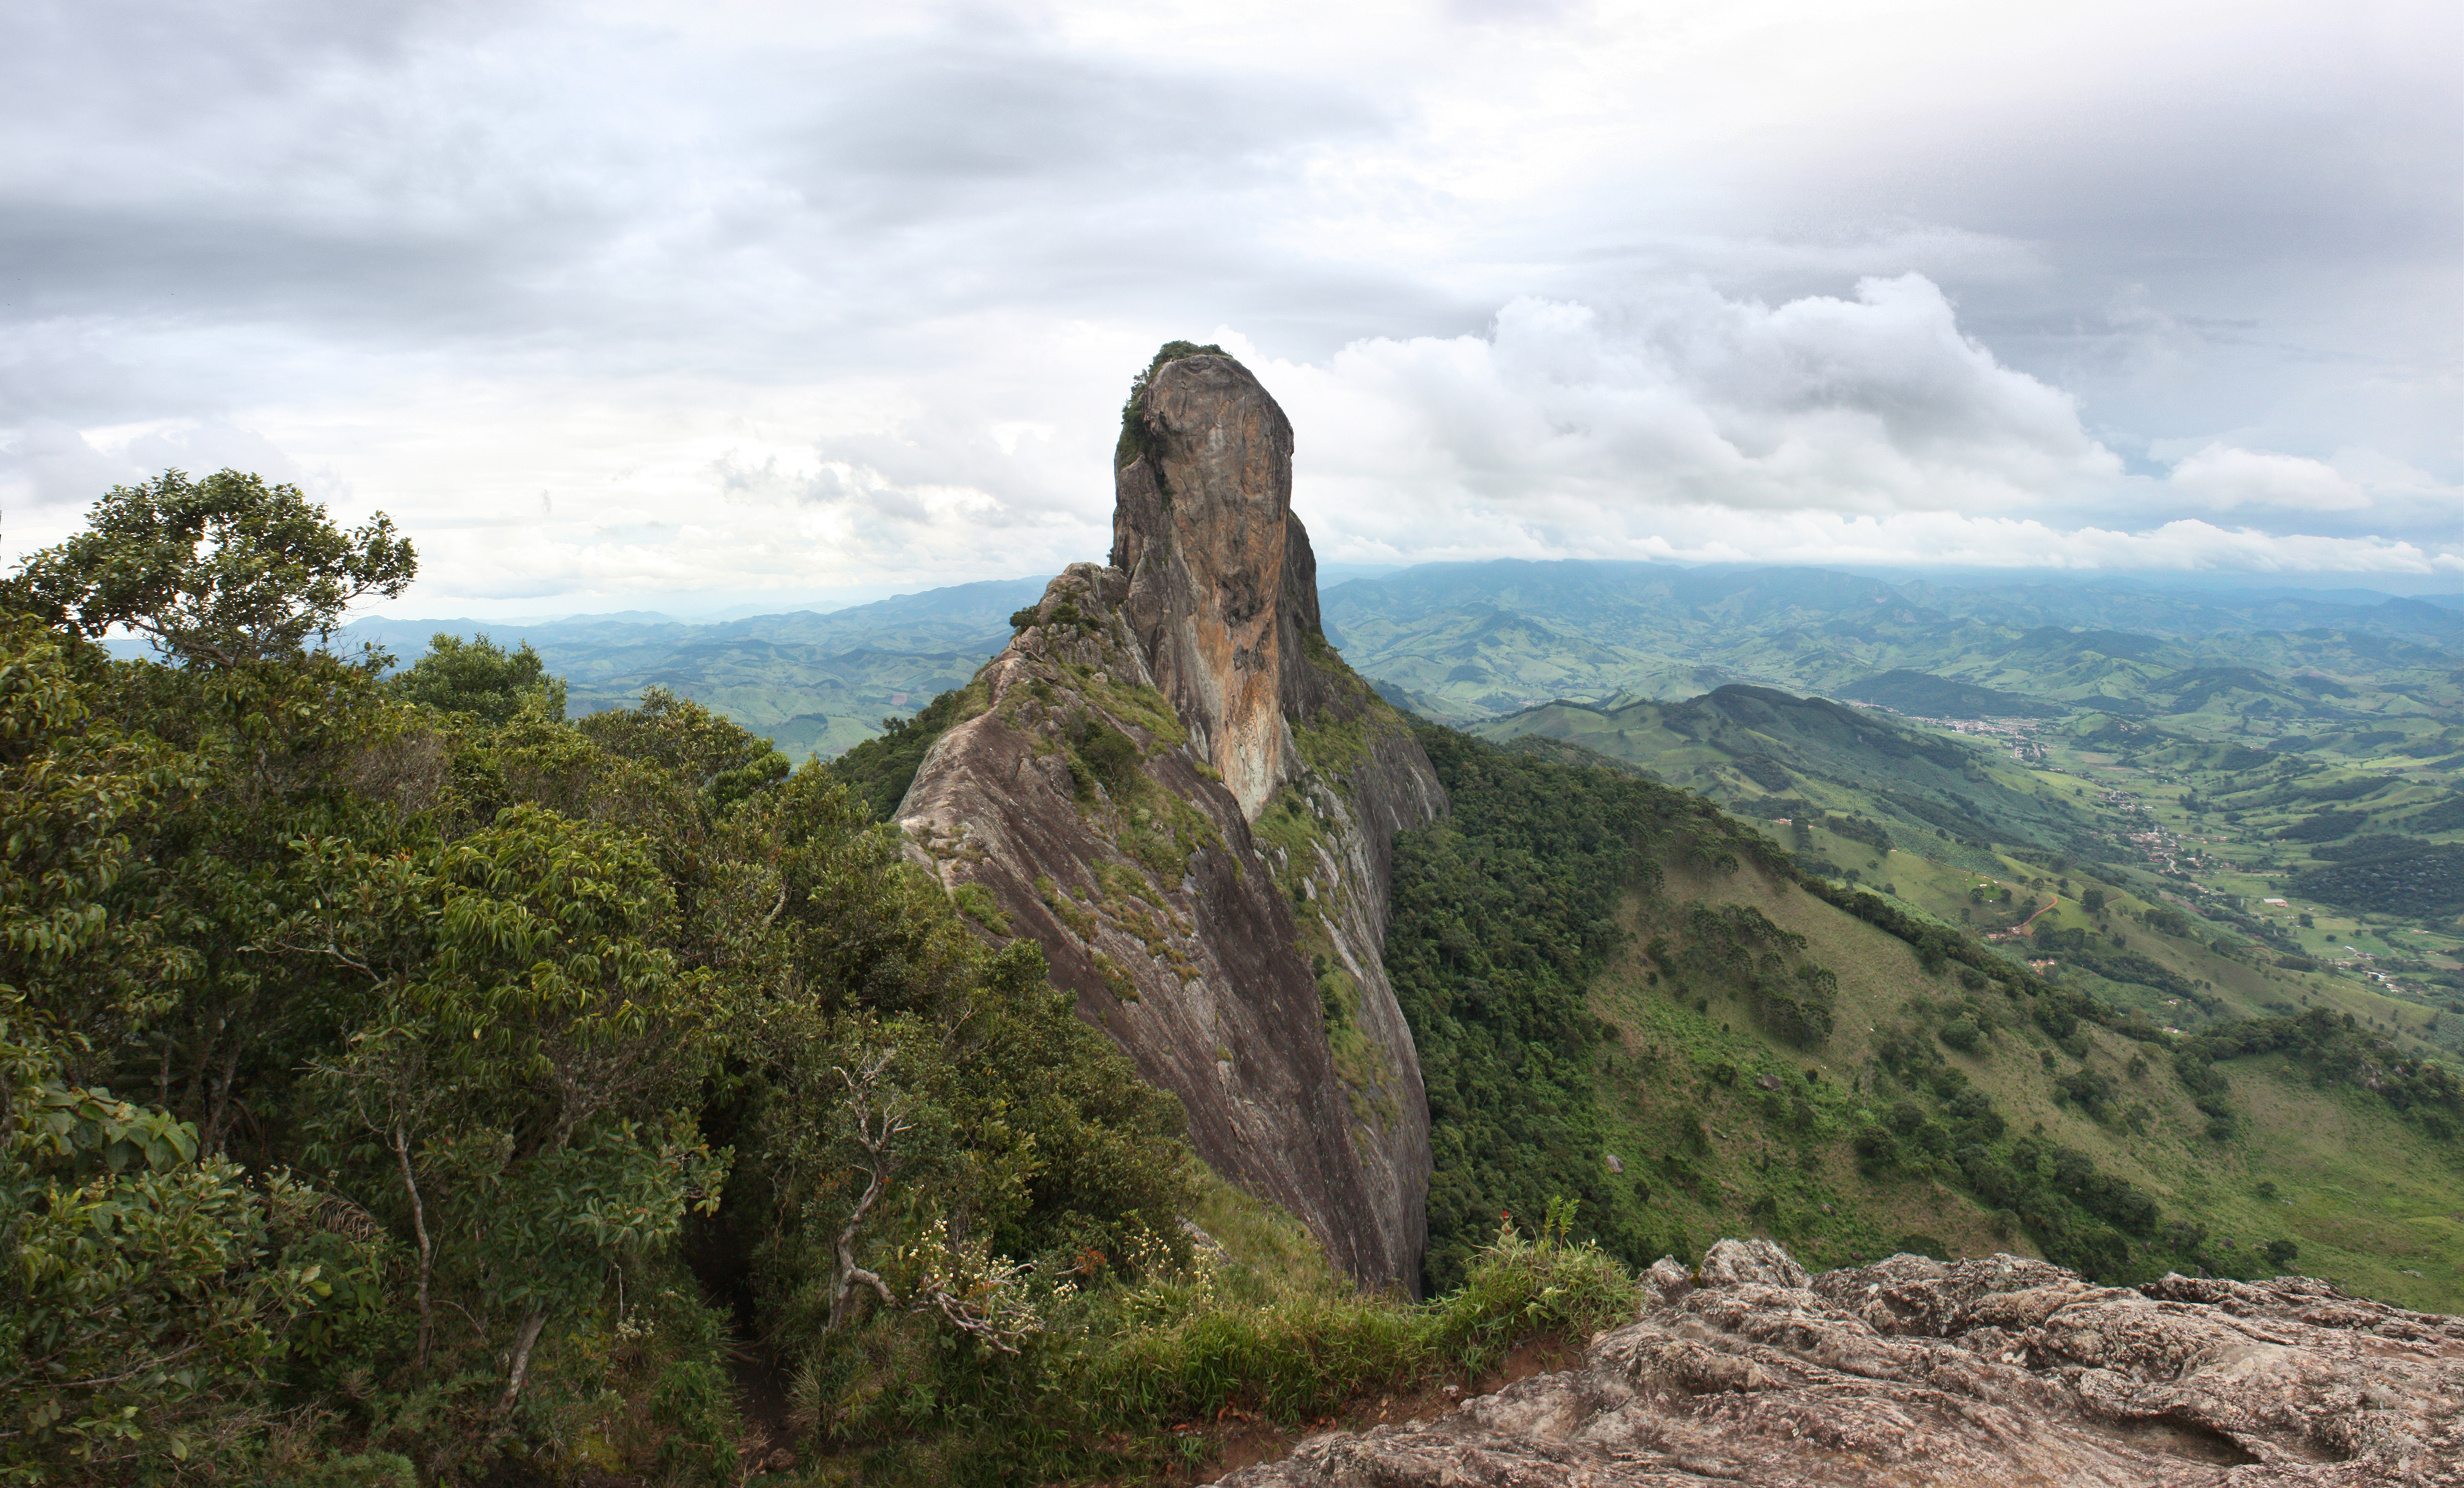
mountain, cliff, trees, forest, clouds, rock, stone, peak, landscape, jungle, mountainous landforms, highland, hill, ridge, natural landscape, sky, wilderness, nature reserve, outcrop, hill station, formation, mountain range, national park, volcanic plug, cloud, escarpment, geology, mount scenery, terrain, batholith, massif, valley, plateau, fell, plant, tourism, vacation, cumulus, klippe, summit, bedrock